Chincoteague Island Library

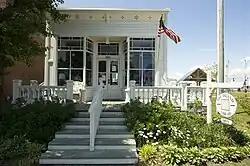
Chincoteague Island Library in 2008

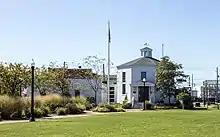
The 2010 addition from Waterfront Park in 2017

The Chincoteague Island Library is a historic U.S. building located at 4077 Main Street, Chincoteague, Virginia. Built in the 1890s, this one-story building is the oldest commercial wood frame structure in Chincoteague. It was initially a drug store, but was later used as a barber shop beginning in 1908. On July 4, 1995, the building opened as a public library. In 2010, a new wing was added to the library to accommodate its collection and offer more space for patrons to use. Originally 600 square feet, the library has tripled in size with the addition of the new wing.